Taylor Hawkins

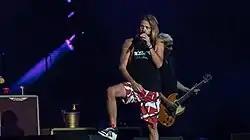
Hawkins singing during a Foo Fighters concert in 2018

After touring through the spring of 1996, Foo Fighters entered a Seattle studio with producer Gil Norton to record their second album. Conflict during recording reportedly erupted between Dave Grohl and drummer William Goldsmith, eventually causing Goldsmith to leave the band. The band regrouped in Los Angeles and almost completely re-recorded the album with Grohl on drums. The album, "The Colour and the Shape", was released on May 20, 1997. Grohl called Hawkins, an acquaintance at the time, seeking his recommendations for a new drummer to join the band. Grohl assumed that Hawkins would not want to leave Morissette's touring band, given she was a bigger act than Foo Fighters at the time. To Grohl's surprise, however, Hawkins volunteered to join the band himself, explaining that he wanted to be a drummer in a rock band rather than for a solo act. The band announced Hawkins would be its new drummer on March 18, 1997. Hawkins first appeared with the Foo Fighters in the music video for the 1997 single "Monkey Wrench", although the song was recorded before he joined the band.